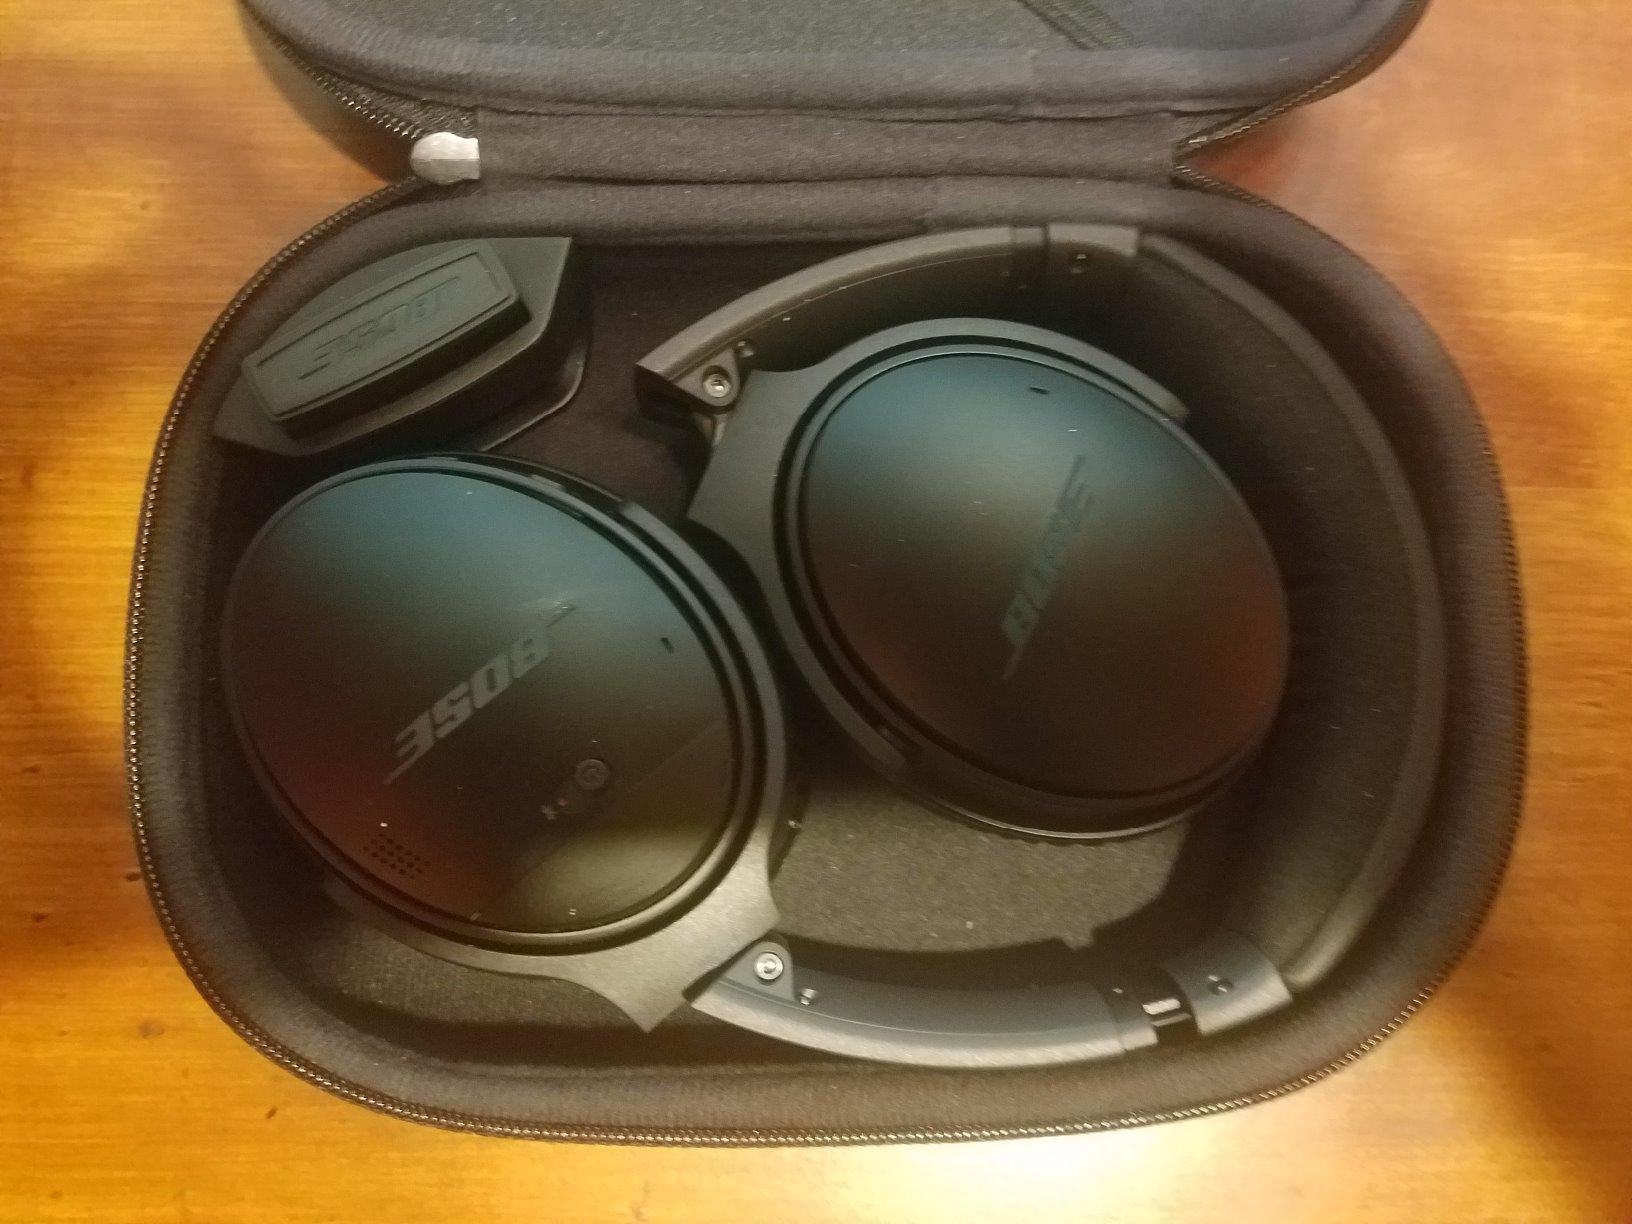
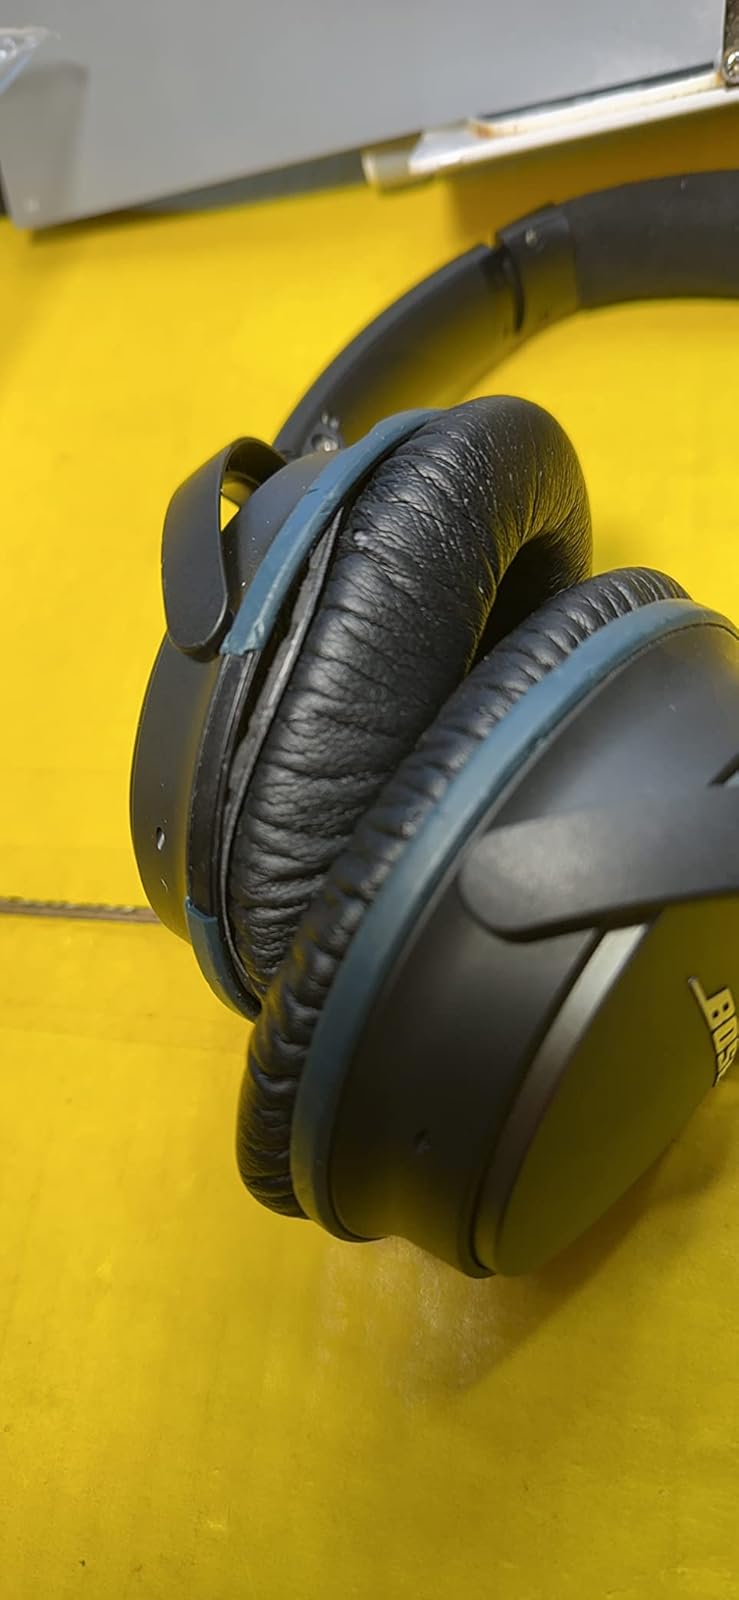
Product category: headphones
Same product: no